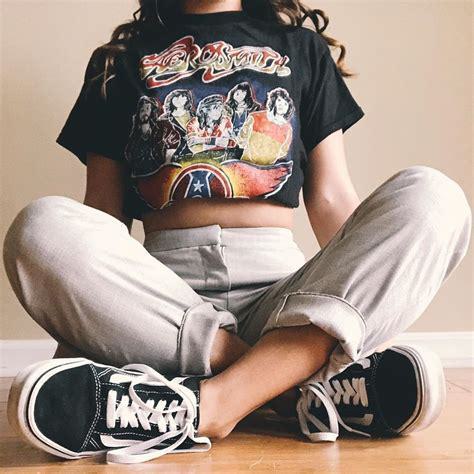
Brand: Vans
Model: Authentic Skate